Belgian Draught

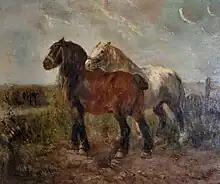
Brabant horses, painting by (1857–1927)

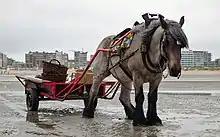
Carrying shrimping gear in Oostduinkerke

The Belgian Draught, , , is a Belgian breed of draught horse. It originates in the region of the Low Countries that is now central Belgium, and may also be called the Brabant after the former Province of Brabant in that area.